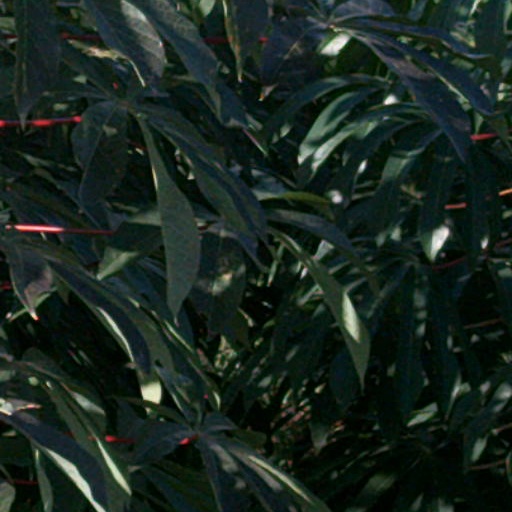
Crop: cassava